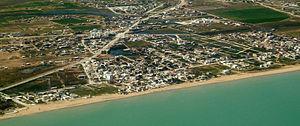
Vue aérienne du village Raoued dans la banlieue nord de Tunis
Cet article donne la liste des plages de Tunisie regroupées par gouvernorat, du nord-ouest au sud-est du pays.
L'opération de Raoued est une opération antiterroriste qui s'est déroulée en Tunisie en février 2014.
Raoued ou Raouad est une ville tunisienne située dans la banlieue nord de Tunis.